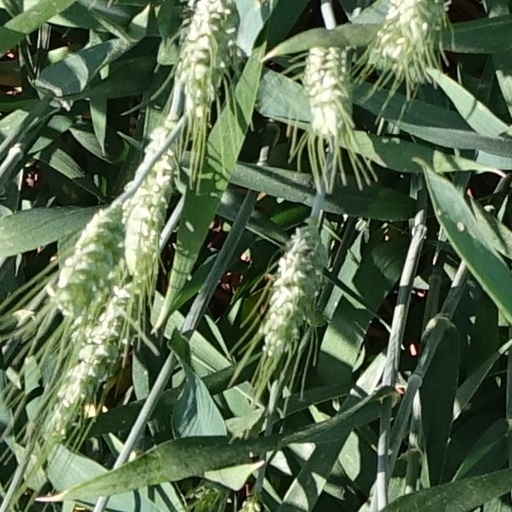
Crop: wheat